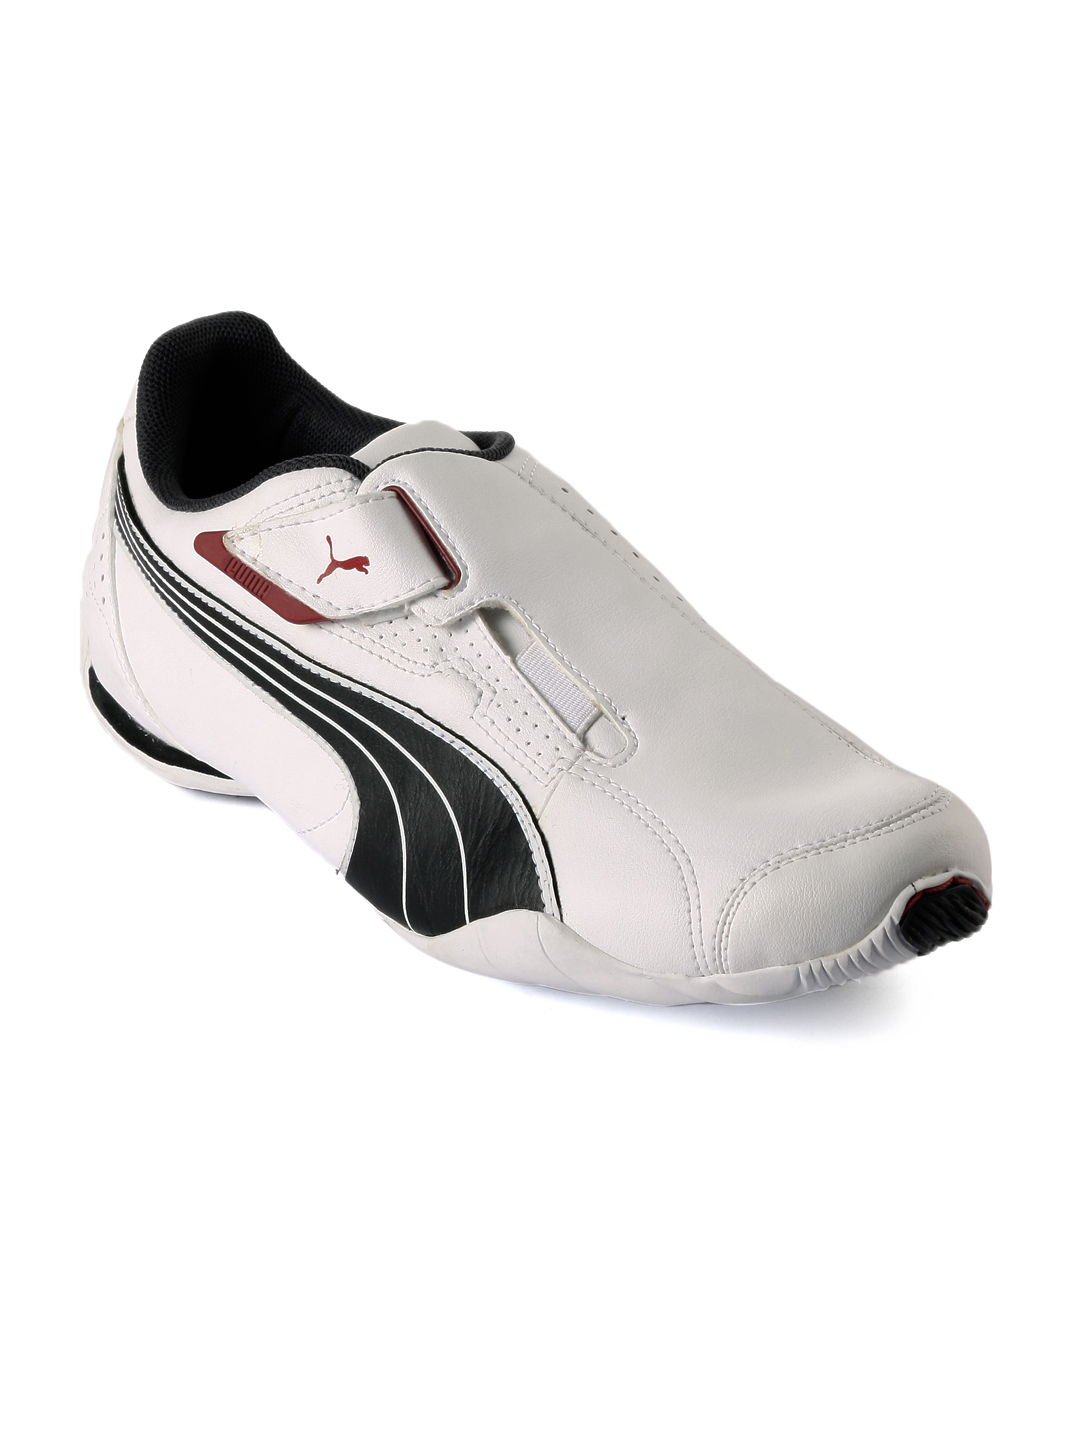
Puma Men Redon Move White Casual Shoes
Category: Footwear / Shoes / Casual Shoes
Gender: Men
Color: White
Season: Summer 2012
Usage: Casual